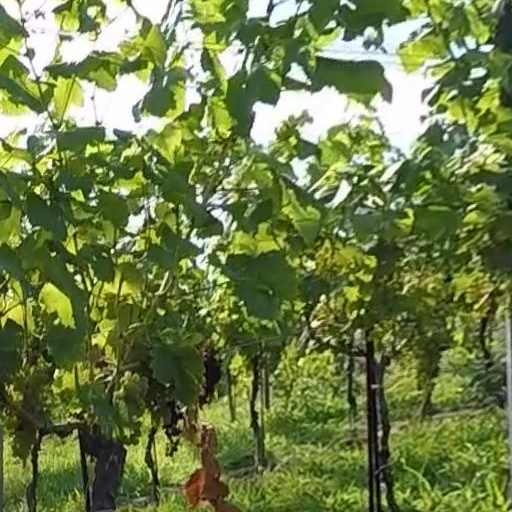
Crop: grape